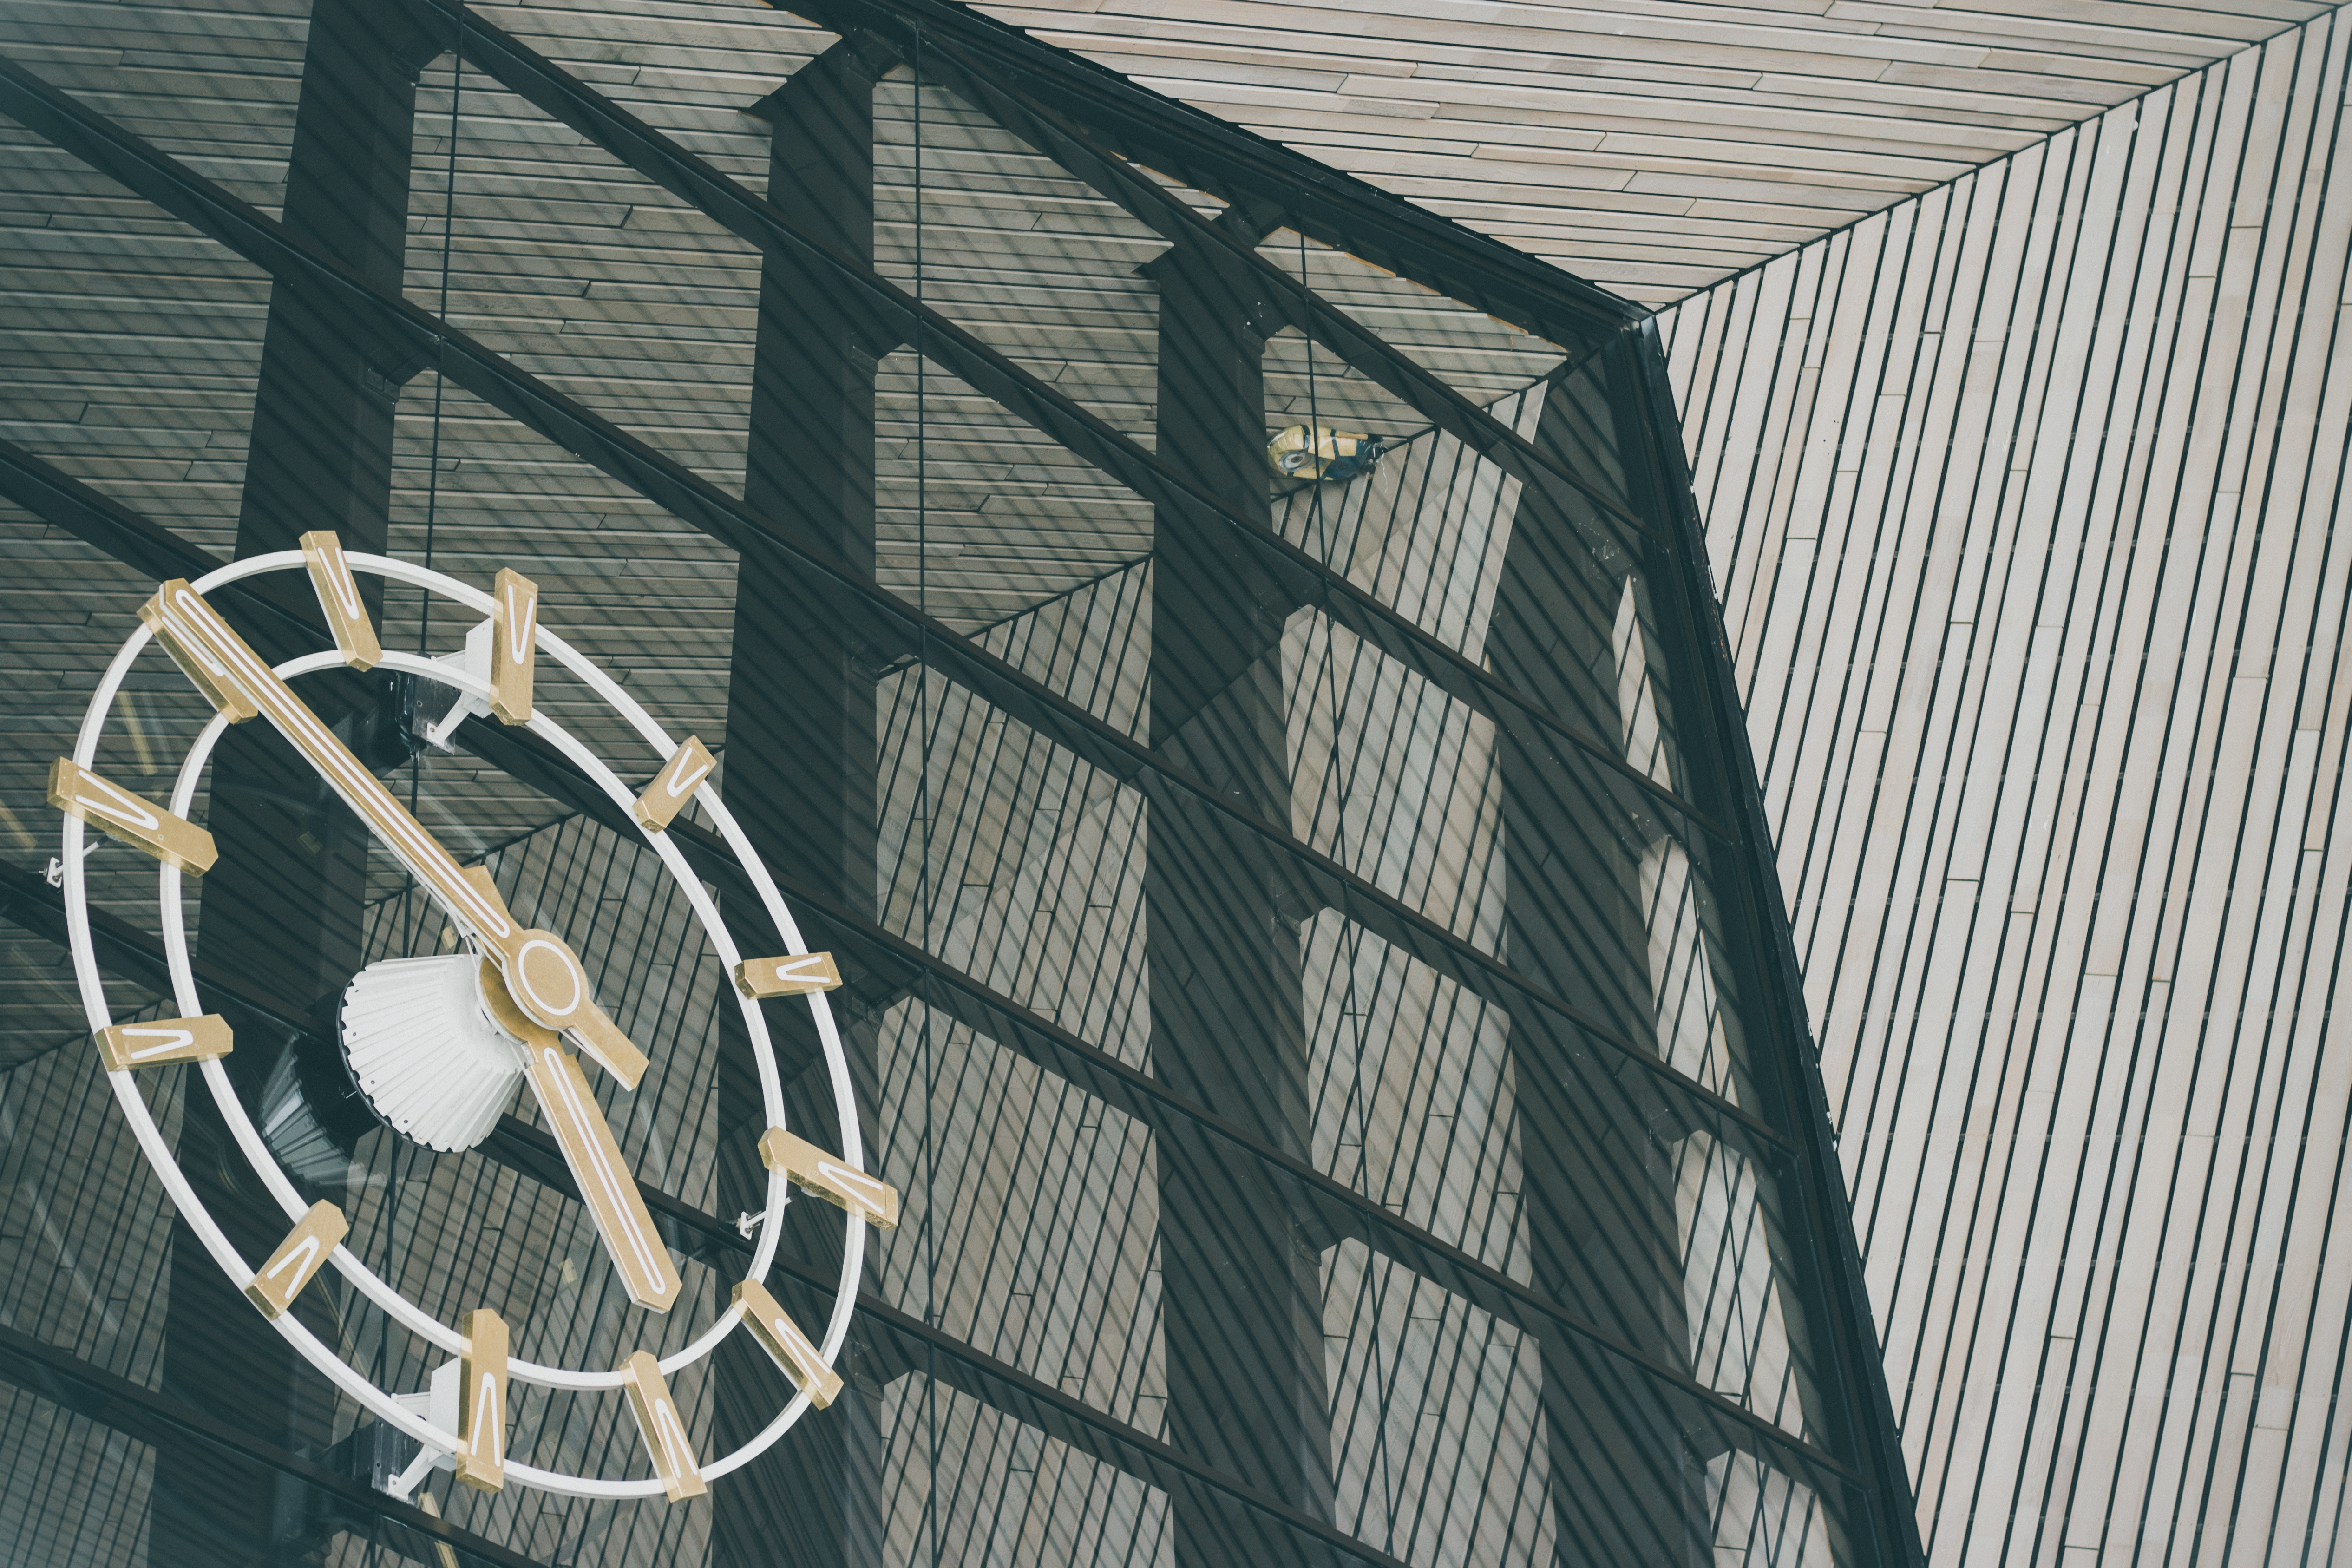
structure, wood, pattern, line, circle, design, net, symmetry, shape